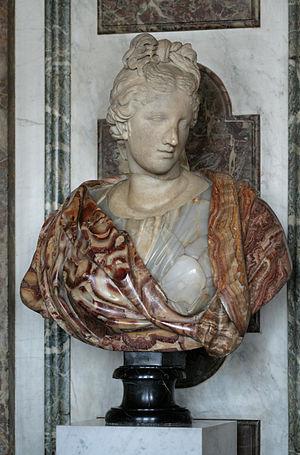
Château de Versailles, salon de Diane, buste antique sur piédouche de dame romaine en marbre polychrome. Tête en marbre blanc, chemise en onyx d'Égypte ou d'Asie Mineure. tunique en brocatelle de Sienne (?). Mur
Le buste de Louis XIV est une sculpture de Gian Lorenzo Bernini sculptée en 1665. L'œuvre fait partie des collections du château de Versailles.
Le salon de Diane est un salon du château de Versailles, un château français situé dans les Yvelines, en île-de-France. Partie du Grand appartement du Roi, cette pièce décorée sur le thème de Diane, déesse de la mythologie romaine, servait de salle de billard du temps de Louis XIV.